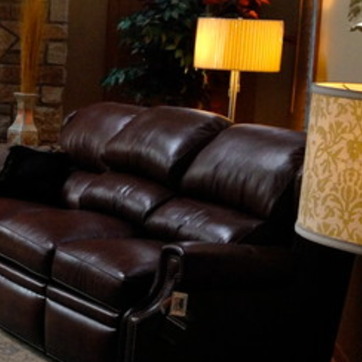
Material: leather